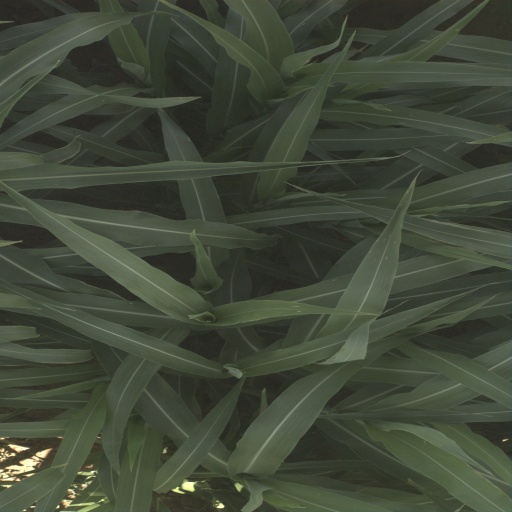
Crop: sorghum